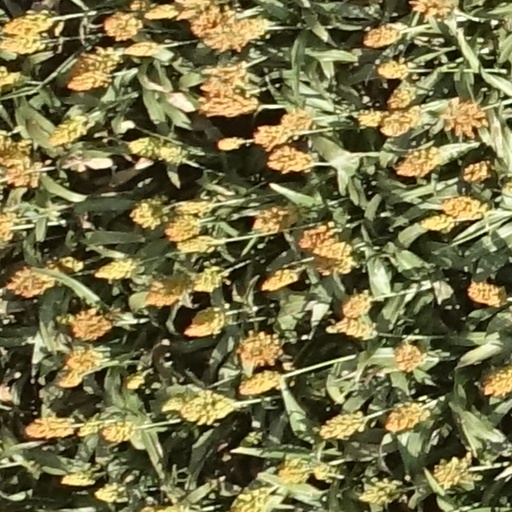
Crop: sorghum